Brainerd Mission

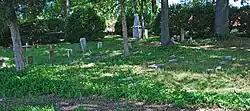
Brainerd Mission Cemetery

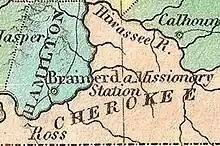
1827 map of Tennessee by Arthur Finley, showing the "Brainerd Missionary Station" in Hamilton County.

The Brainerd Mission was a Christian mission to the Cherokee in present-day Chattanooga, Tennessee. The associated Brainerd Mission Cemetery is the only part that remains, and is listed on the National Register of Historic Places.